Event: Nepal Earthquake
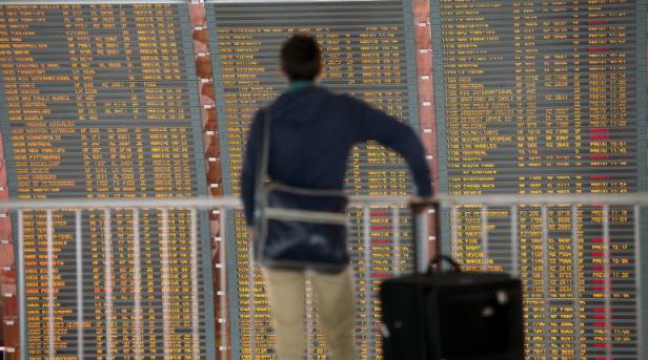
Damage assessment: no_damage